Edgeley Park

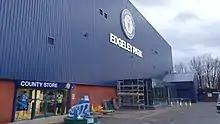
New Cladding Fit on the Cheadle End, December 2020

The first major development at Edgeley Park was the construction of the original Main Stand on the north (Hardcastle Road) side of the ground. Initially holding around 500 seats, this was a relatively low timber structure and it was totally destroyed by a fire in 1935. It was replaced a year later by the current stand, constructed of brick and steel, a building seen by many as a traditional, old-fashioned stand, typical of football stadia in Northern England. The roof of the Main Stand at Edgeley Park is supported towards the front by three steel columns, which slightly impede the view of supporters from certain seats. Unusually, rather than running the length of the pitch, as would normally be expected in football stadia nowadays, the Main Stand is only about 75 yards long, straddling the halfway line, with the gaps at each end containing other club-related buildings.